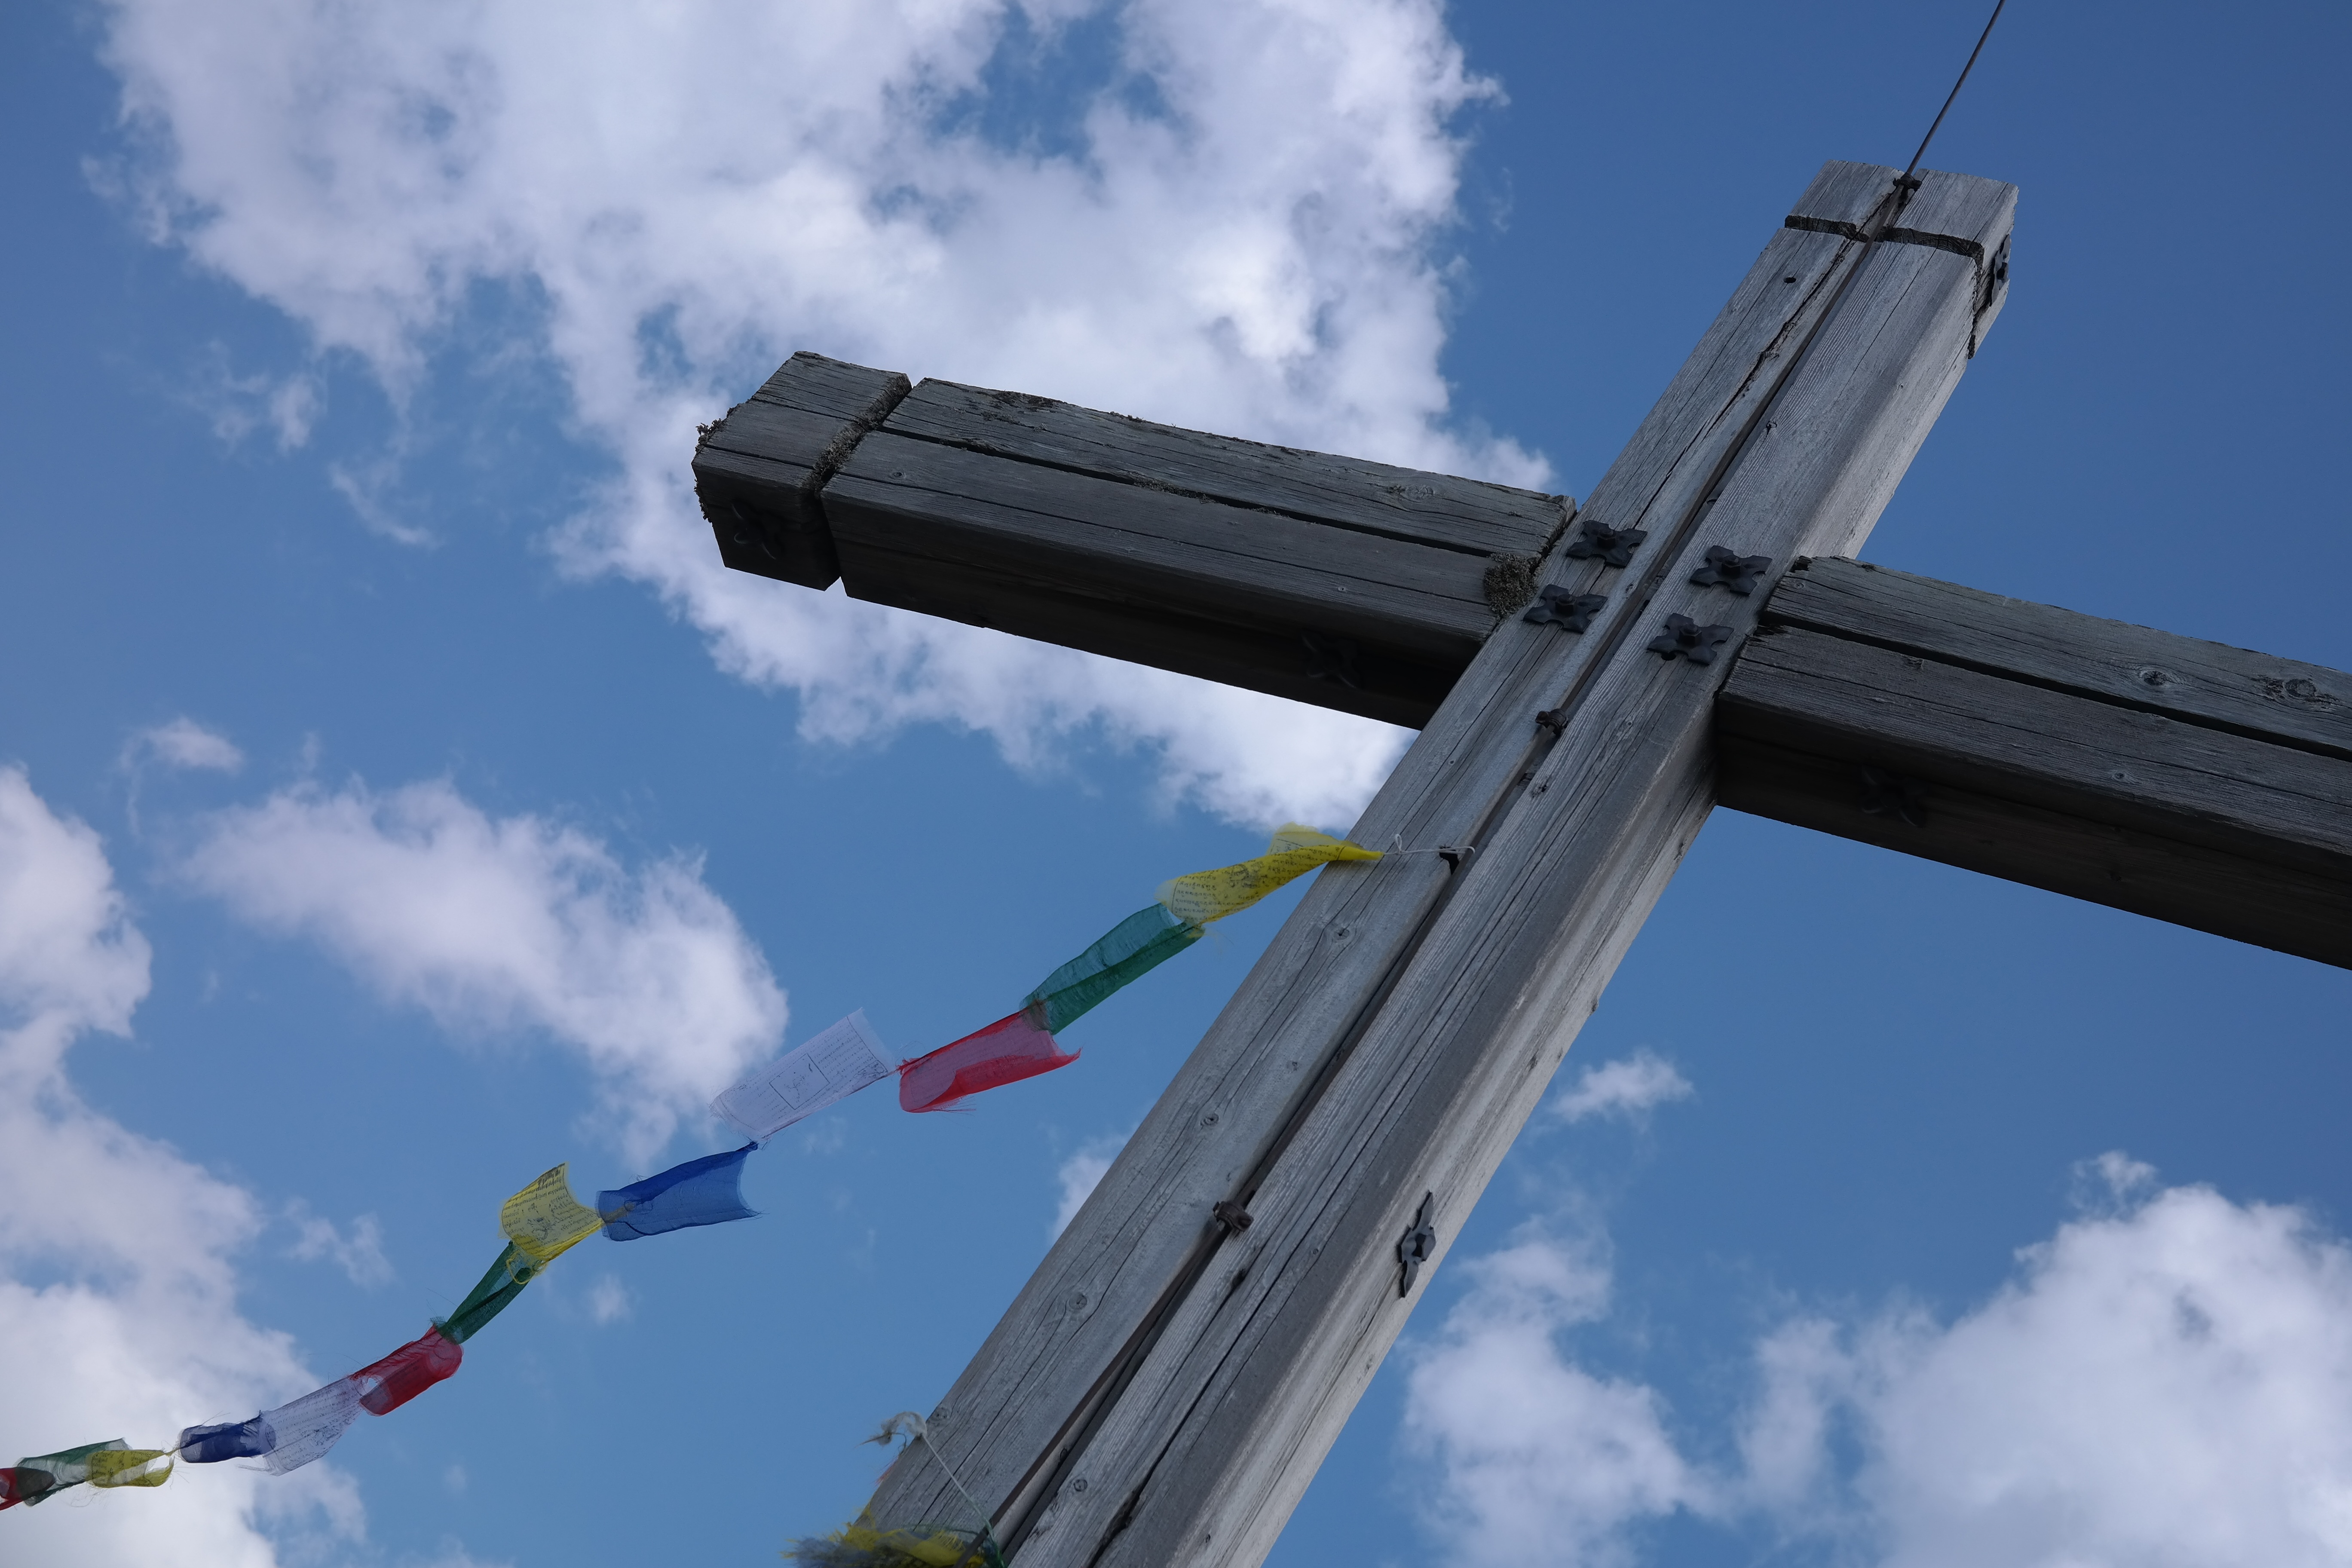
wing, sky, wind, airplane, aircraft, vehicle, aviation, flight, blue, cross, wooden cross, summit cross, allg u alps, atmosphere of earth, top of pools